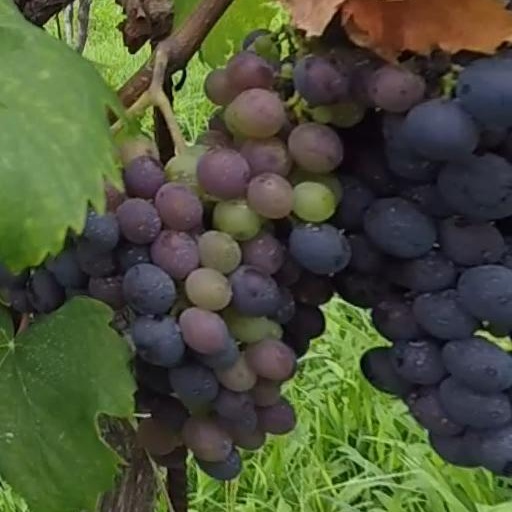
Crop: grape